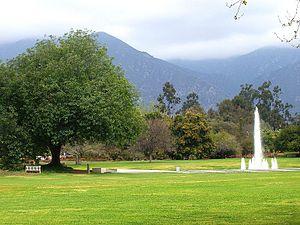
L’Arboretum et jardin botanique du comté de Los Angeles est un parc botanique situé à Los Angeles dans l'état de Californie aux États-Unis, dans les collines proches des montagnes de San Gabriel.